Patricia E. Campbell-Smith

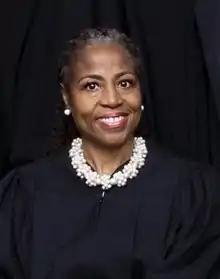
Campbell-Smith in 2022

Patricia Elaine Campbell-Smith (born 1966) is a former judge of the United States Court of Federal Claims and former chief special master of that court. She served as chief judge from October 21, 2013, to March 13, 2017.